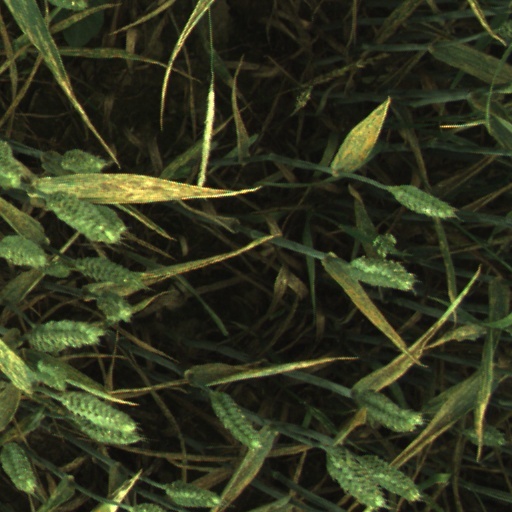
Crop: wheat